Tres Garantías, Quintana Roo

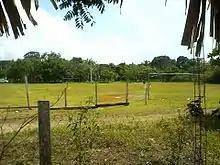
Sports field during a meeting of beibol

Tres Garantías currently has a kindergarten a primary a secondary and preparatory. It also has a sawmill, a clinic and a sports field.